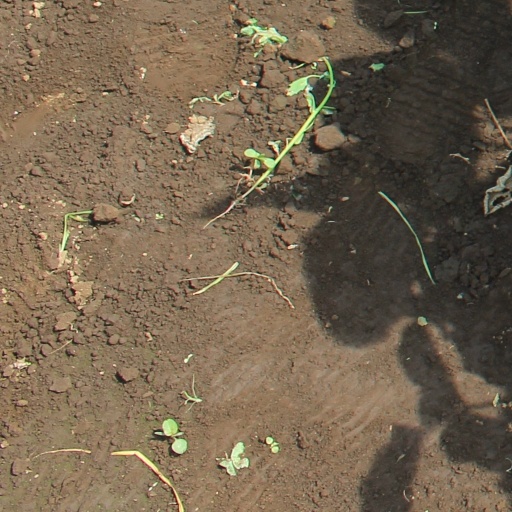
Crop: soybean